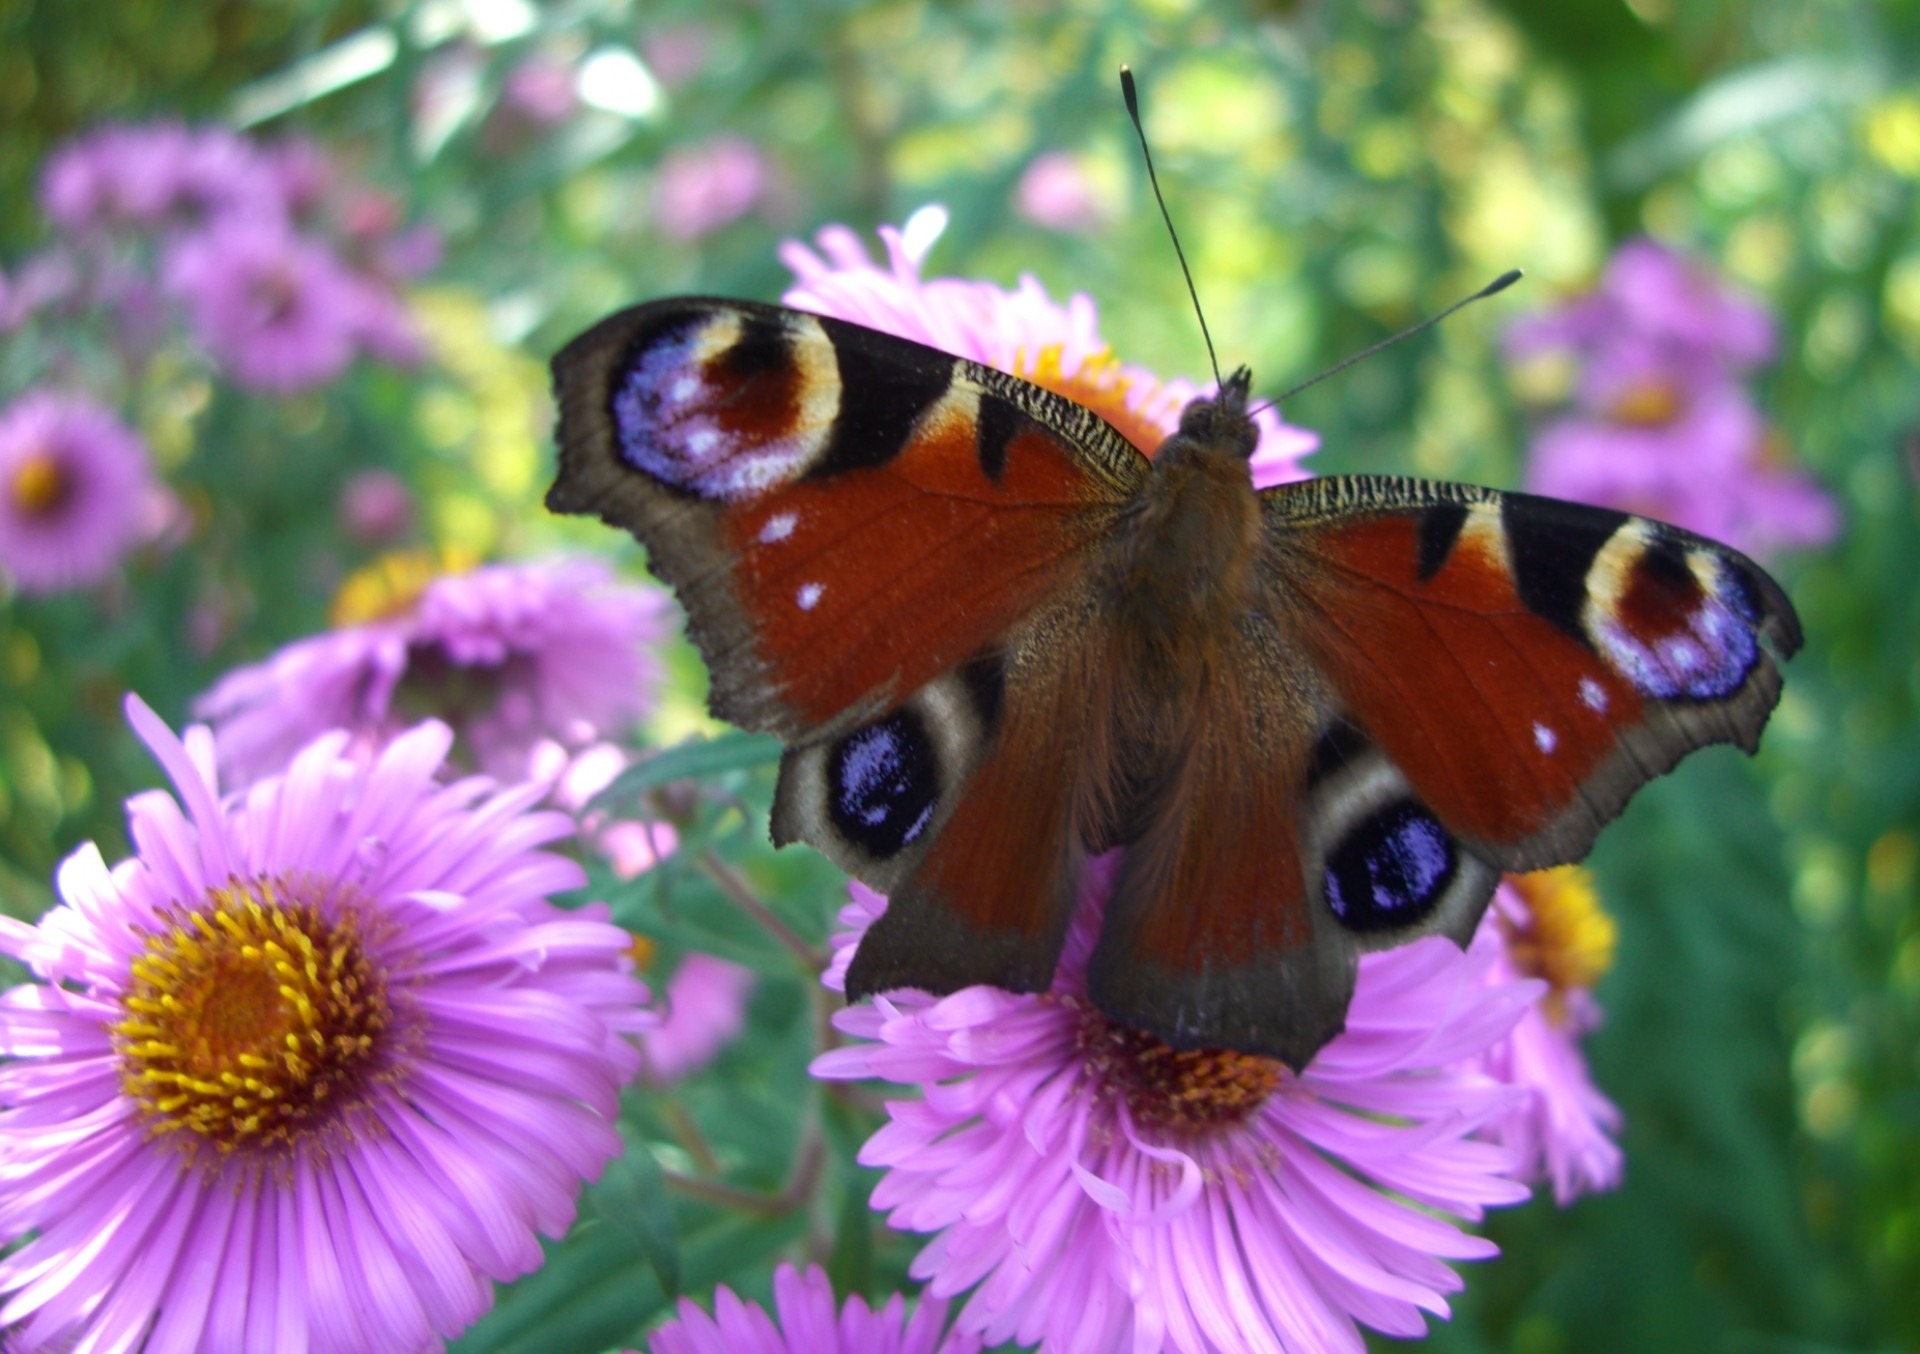
nature, blossom, plant, photography, flower, purple, bloom, wildlife, green, insect, autumn, blue, butterfly, garden, flora, fauna, invertebrate, flowers, close up, monarch butterfly, nectar, macro photography, arthropod, peacock butterfly, herbstaster, pollinator, eyespots, moths and butterflies